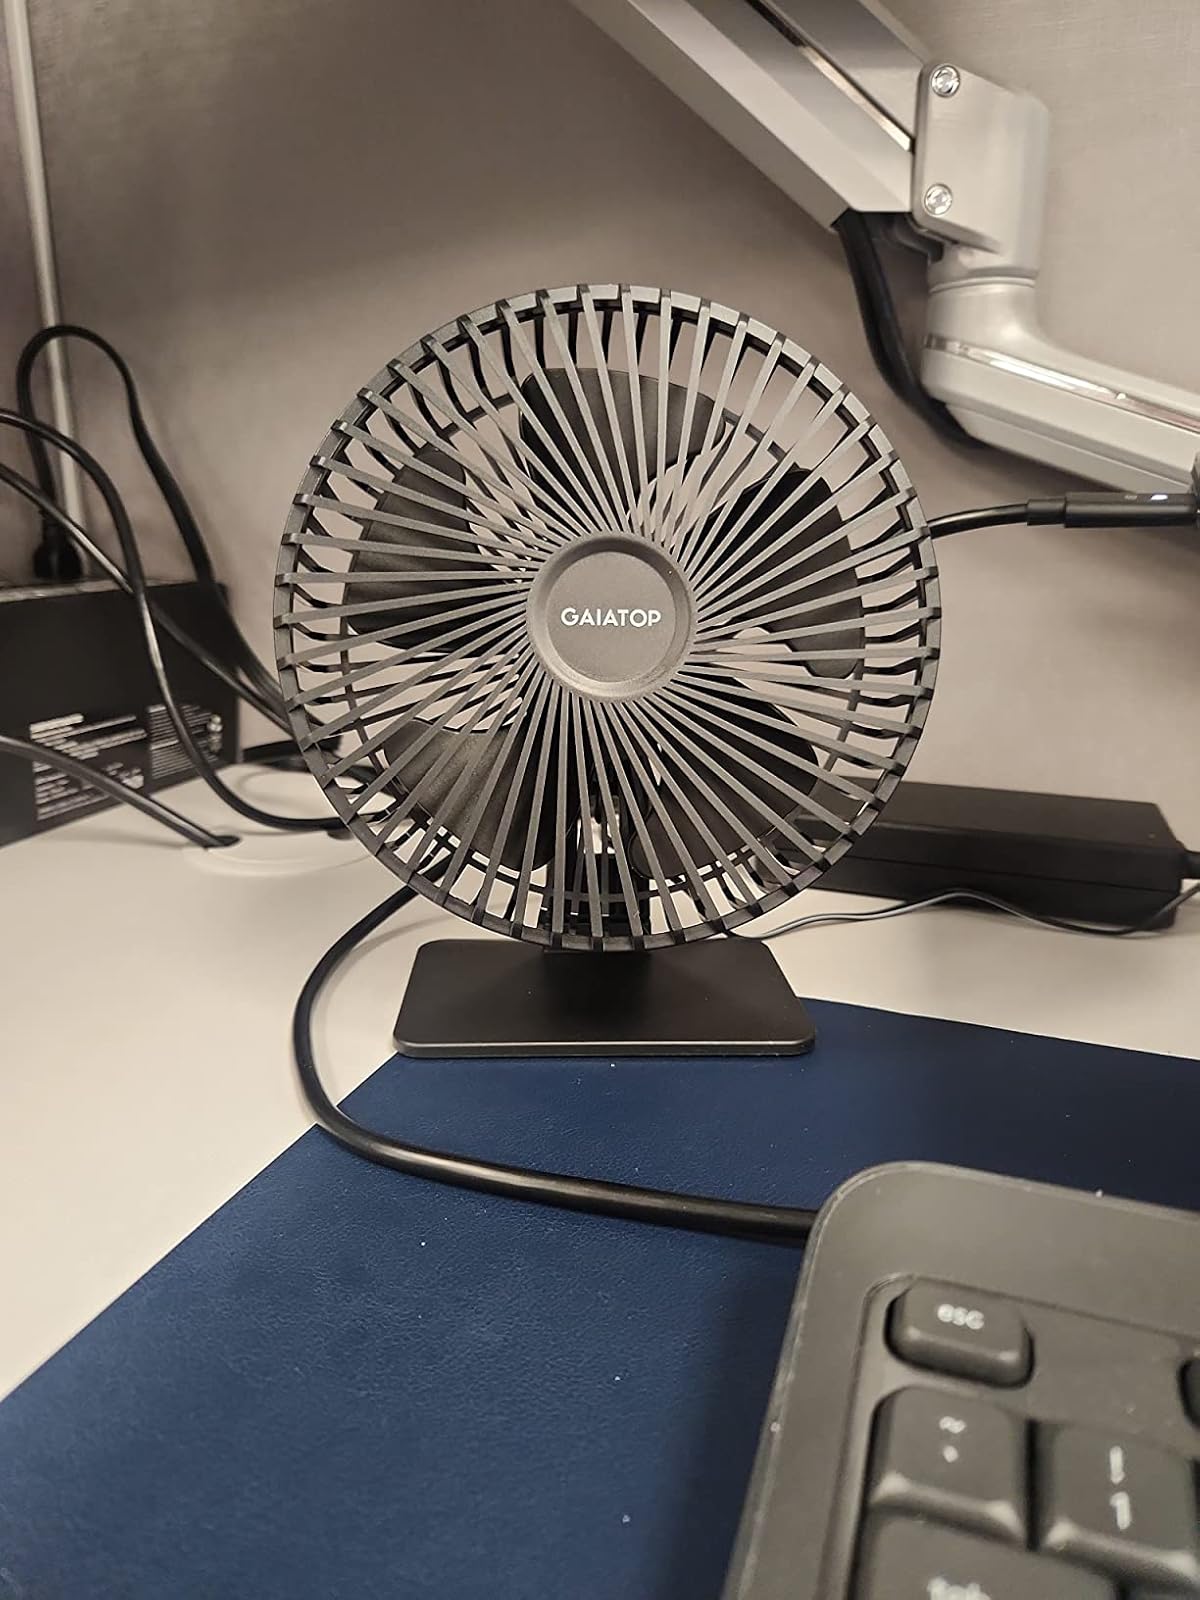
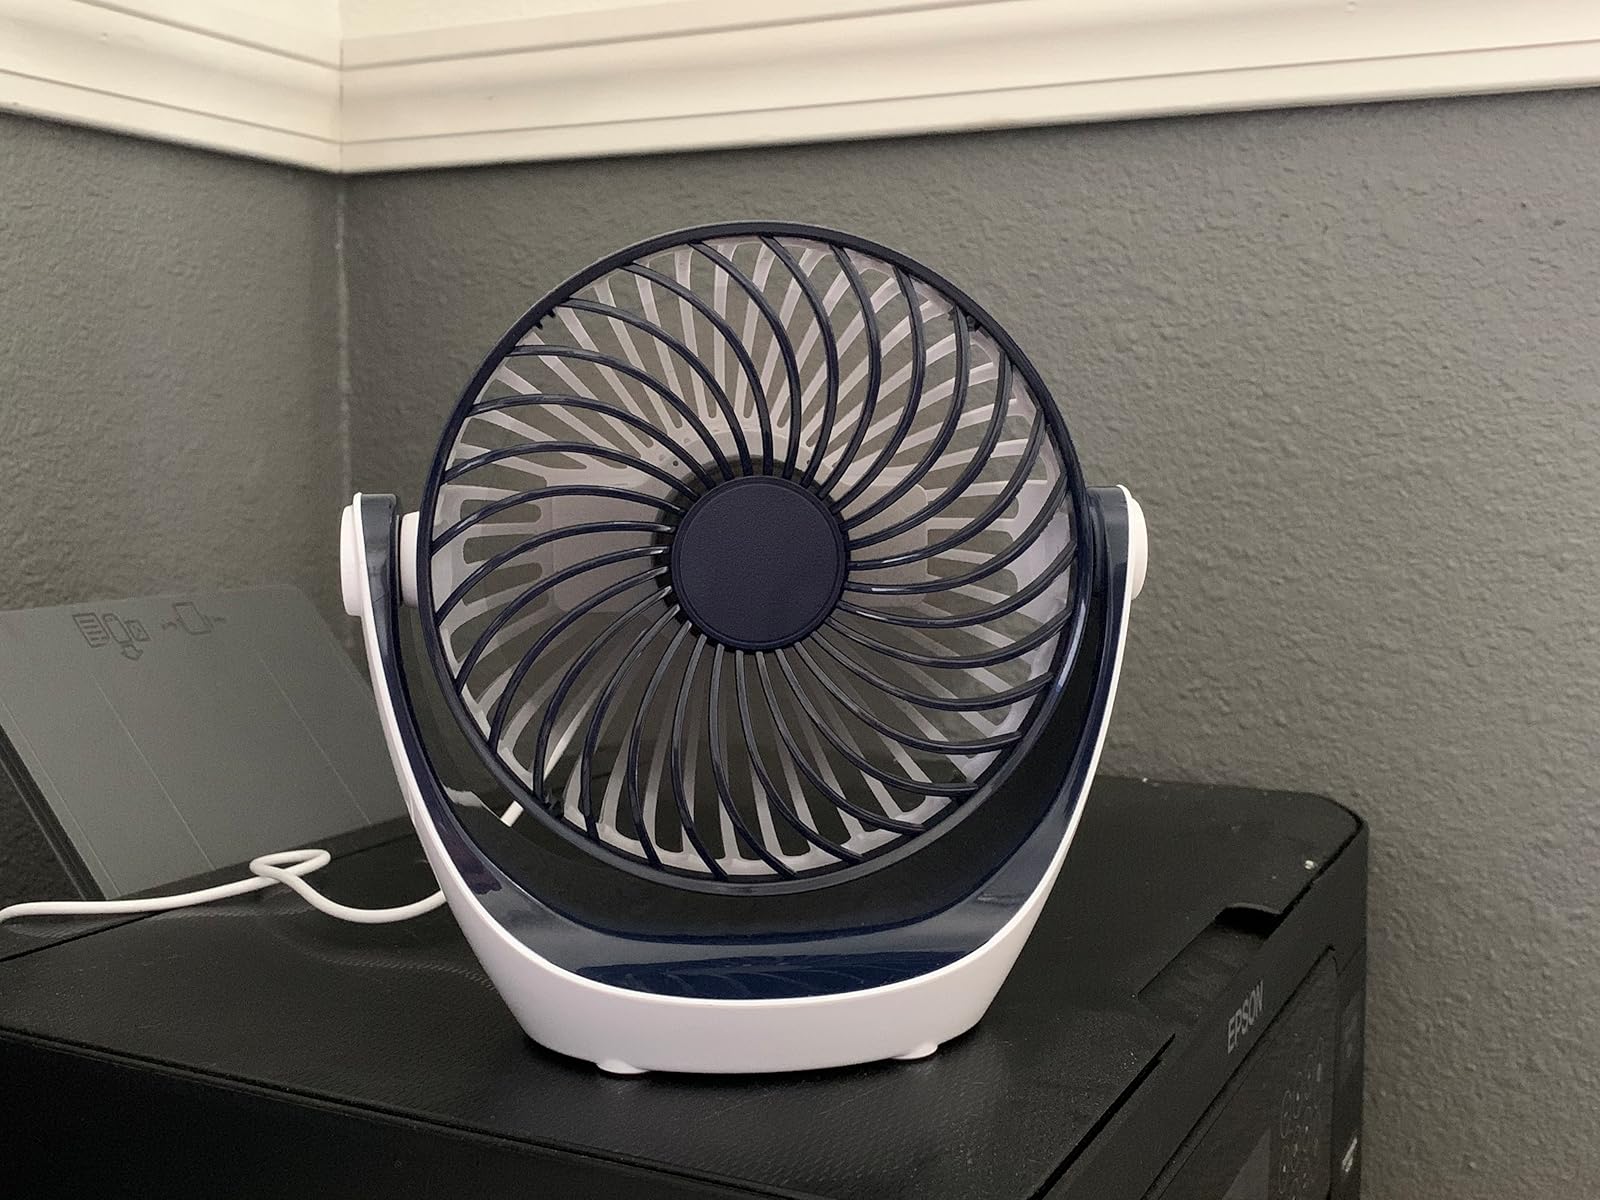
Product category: fan
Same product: no